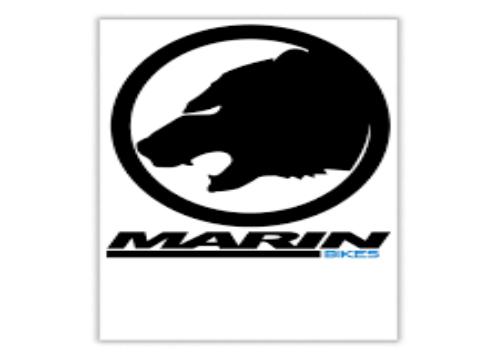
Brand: marin bikes
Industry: Transportation